Chris Hansen

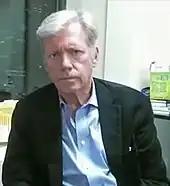
Hansen in 2019

On October 9, 2019, Hansen started a YouTube channel under the name "Have a Seat with Chris Hansen", featuring weekly podcasts tackling different topics and interviews with special guests. In 2019, this channel investigated claims of pedophilia and grooming against YouTube creator James Jackson, commonly known as Onision. In January 2020, Hansen visited Jackson's home in an attempt to interview him. Jackson called the police on Hansen, though the police did not take action against him. Jackson also filed a lawsuit against Hansen, which took place on January 24, 2020. Jackson later requested to dismiss the charges, claiming that he was advised to consider an "alternative, more effective legal action". This dismissal request was granted.